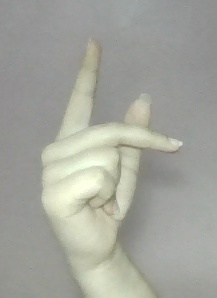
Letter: dha